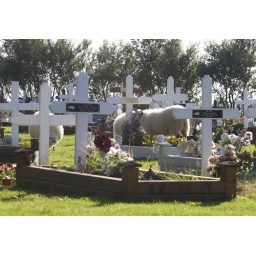
Found these sheeps in the graveyard eating the flowers